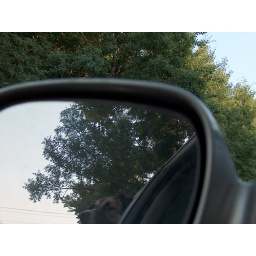
Warning, dogs in the rear view mirror may be closer than they appear